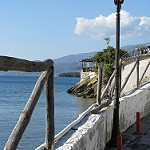
Label: sea